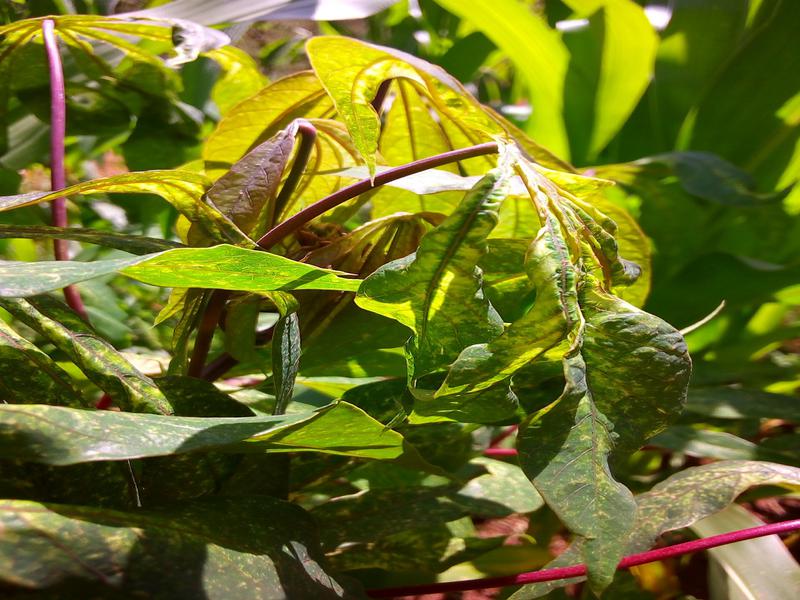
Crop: cassava
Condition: mosaic_disease